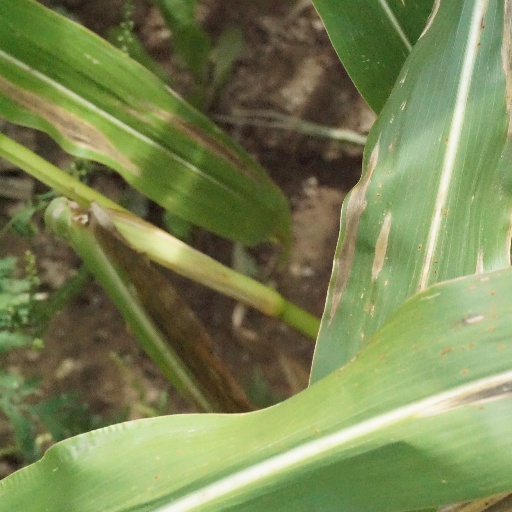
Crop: maize; corn